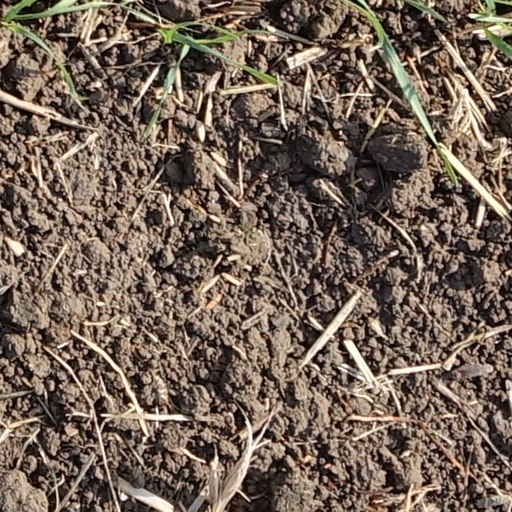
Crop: wheat